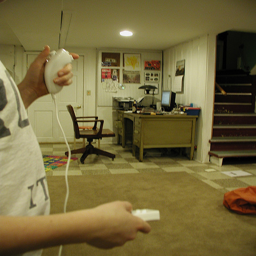
a person is holding a video game controller
A room containing a desk and chair with a person playing with a video game.
A man holding a Nintendo Wii game controller.
A person playing Wii in a living room
A person in a downstairs room playing video games.